2009 G20 Pittsburgh summit

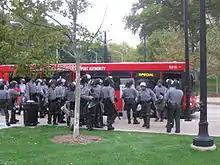
Riot police exit a city bus in the Oakland neighborhood on September 24.

Later in the evening, another small crowd gathered in Schenley Plaza, as world leaders met that evening at the Phipps Conservatory nearby for a working dinner. Hundreds of police swarmed and encircled the peaceful crowd, which spilled over onto Forbes Avenue and Bigelow Boulevard near the Cathedral of Learning. An estimated 300 riot police lined the sidewalk behind the William Pitt Union, with 200 more officers blocking Forbes Avenue nearby to contain the protesters. However, the crowd quickly grew to about 500 as nearby University of Pittsburgh students—evident by shouts of "Let's Go Pitt!" heard—curious about the sirens and police presence, joined the crowd. Police shot several rounds of pepper spray into the crowd. Nearby businesses along Forbes Avenue and Craig Street were also vandalized after the police attempted to break up the demonstration. The University of Pittsburgh alerted students via text message that, "Conditions may be deteriorating in Oakland. Students are advised to remain near their residences."